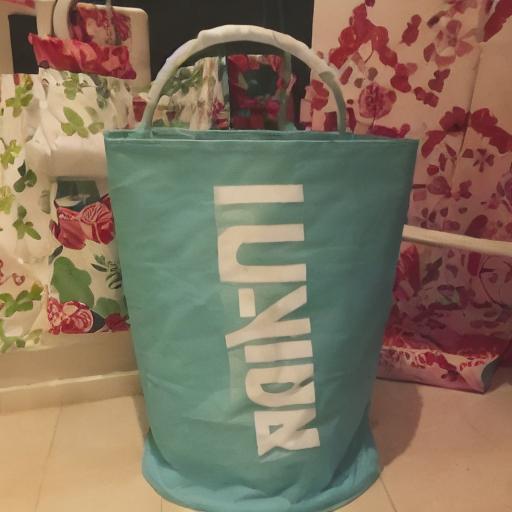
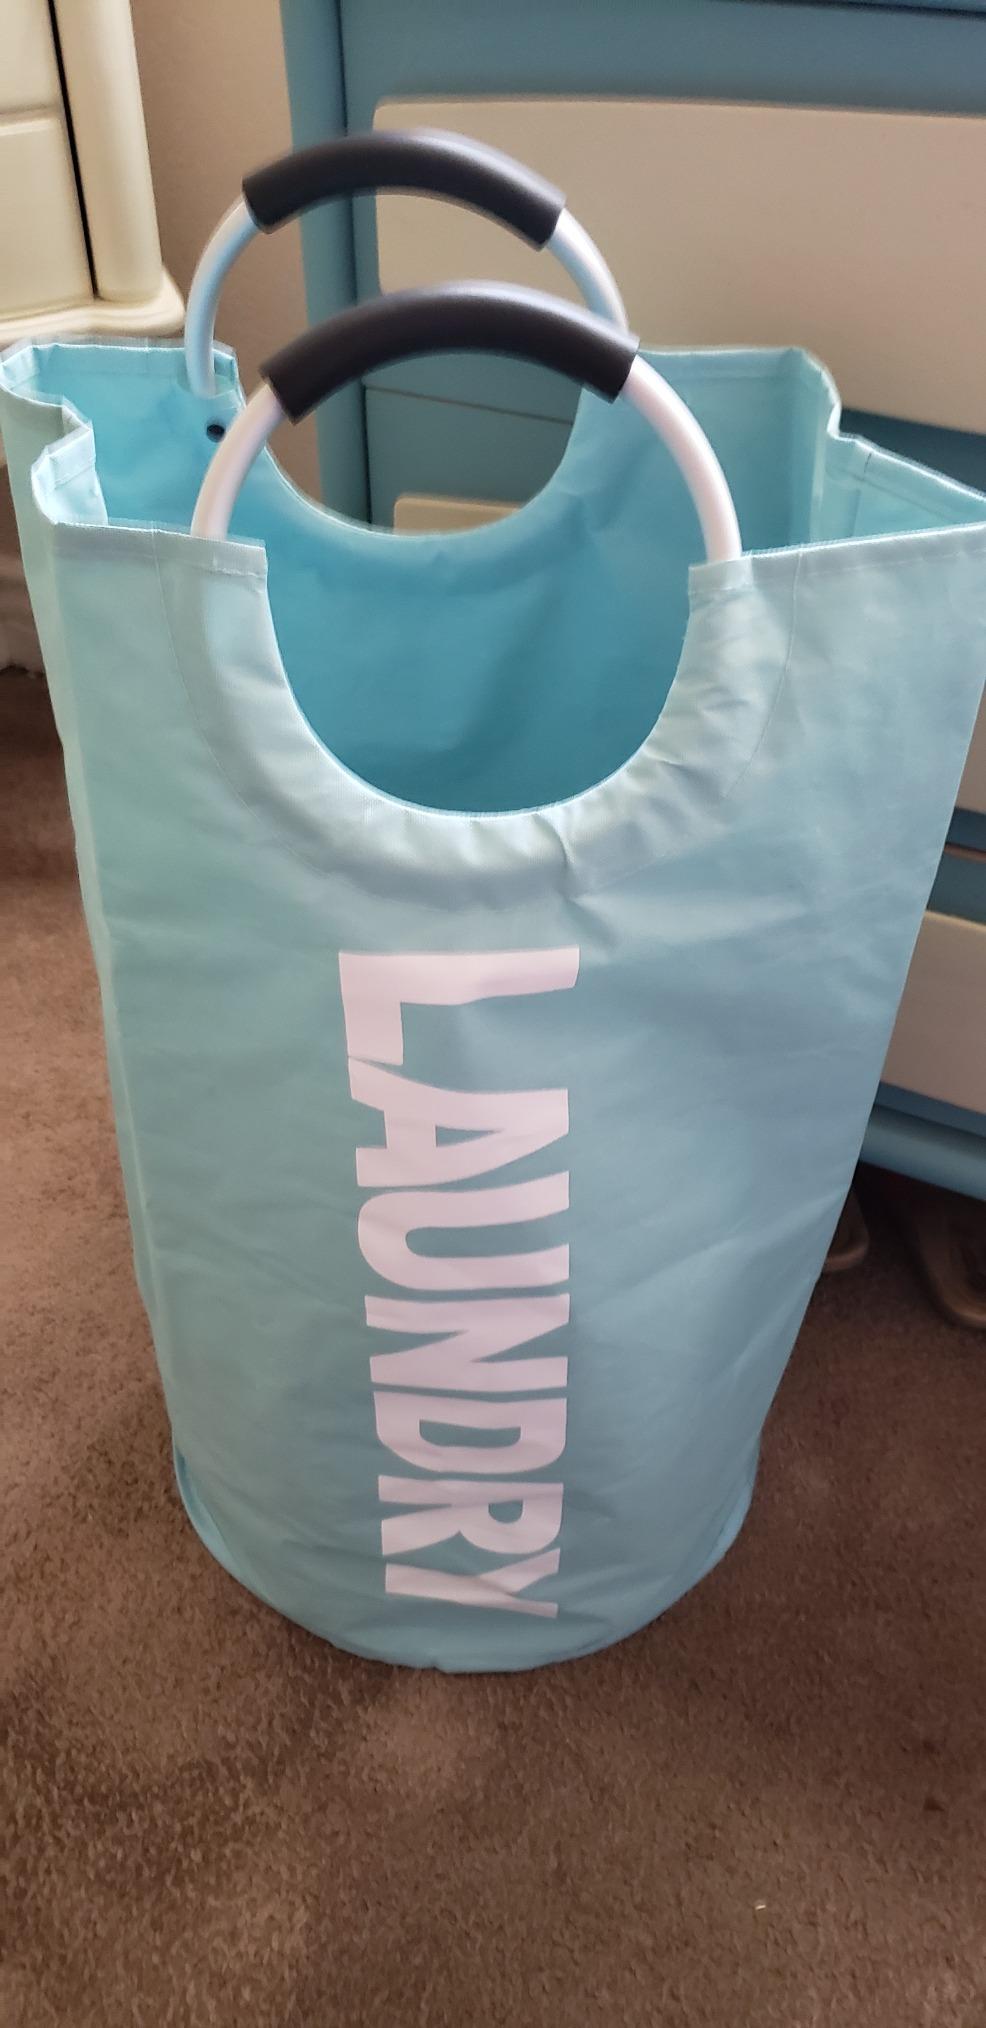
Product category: items_hamper
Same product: no